MS Dunnottar Castle

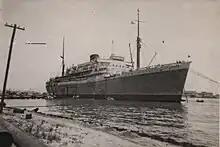
"Dunnottar Castle" in Egypt after World War II

"Dunnottar Castle" remained in UK Government service until 1948, when Union-Castle had her comprehensively overhauled. In 1949 she resumed her route between London and South Africa, but without her sister "Dunvegan Castle", which had been sunk by the German submarine "U-46" in 1942 during the Battle of the Atlantic.